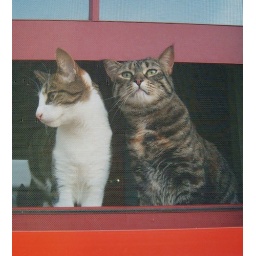
franklin and hedda cats in window